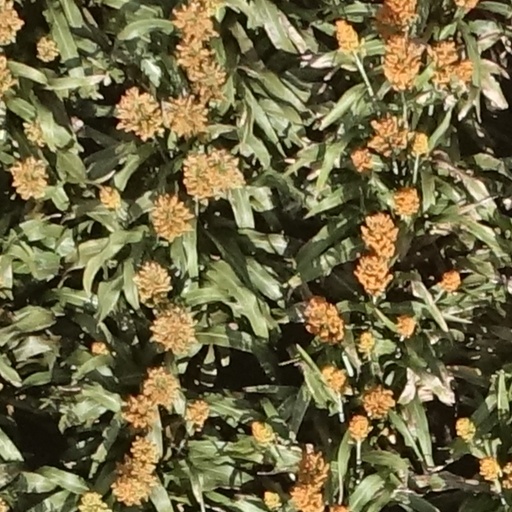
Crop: sorghum